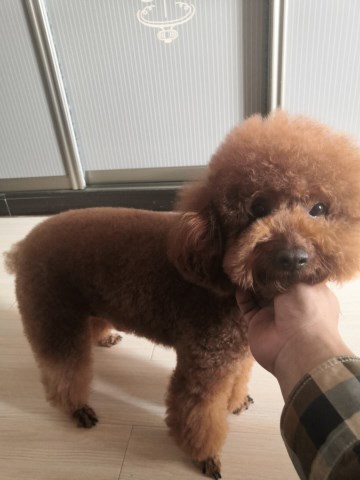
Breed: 2925-n000114-toy_poodle